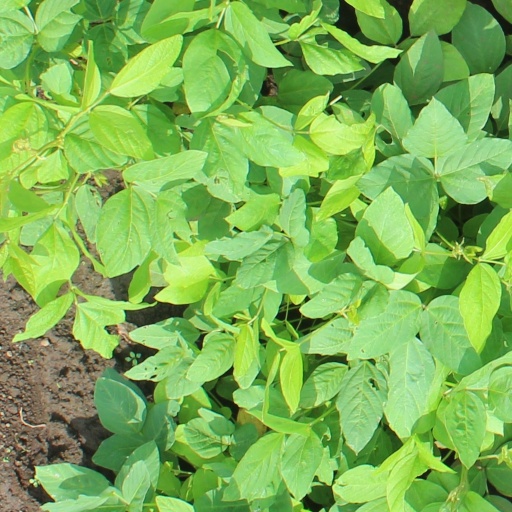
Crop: soybean